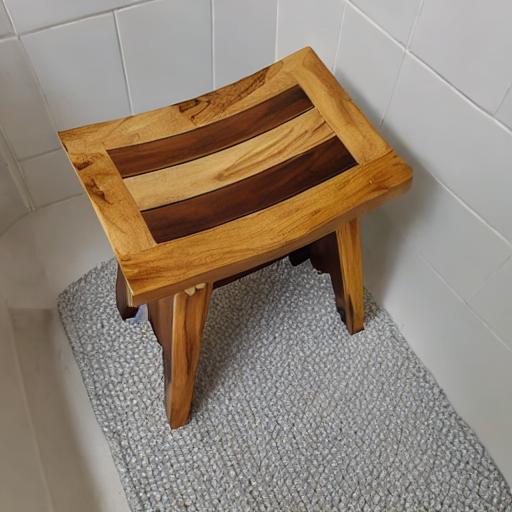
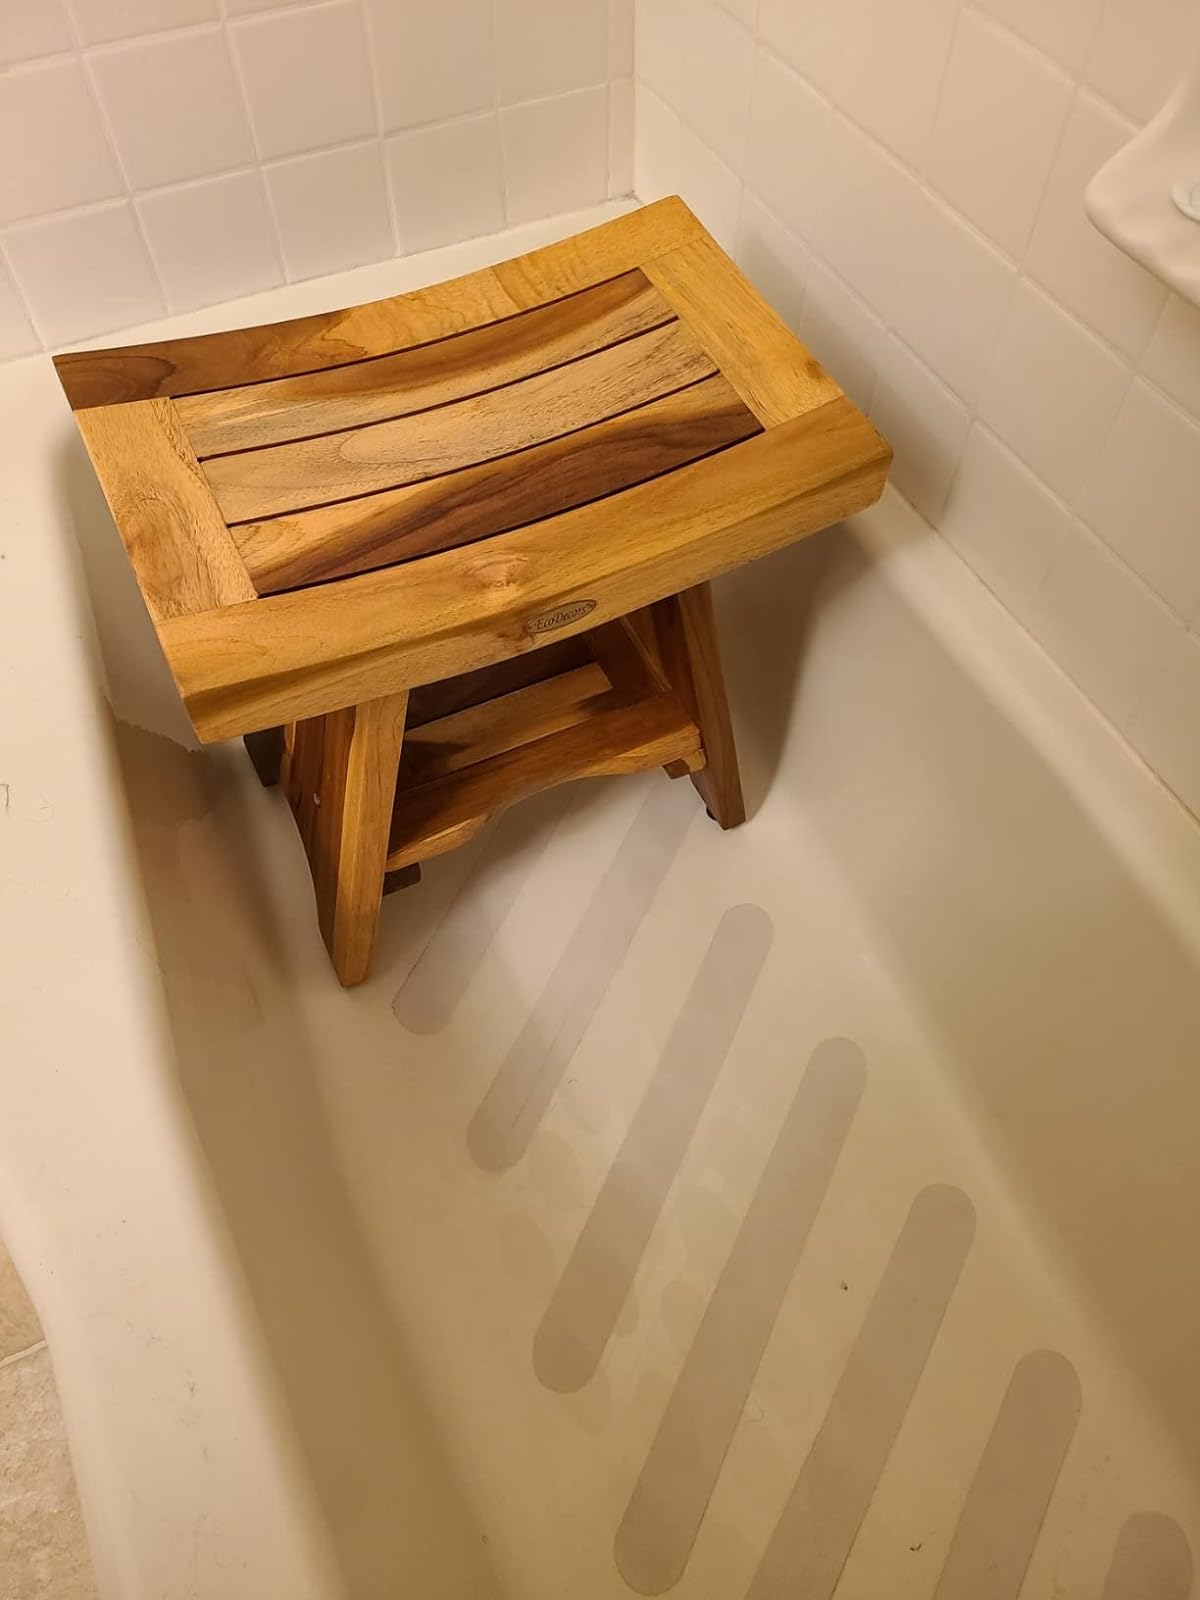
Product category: stool
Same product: no